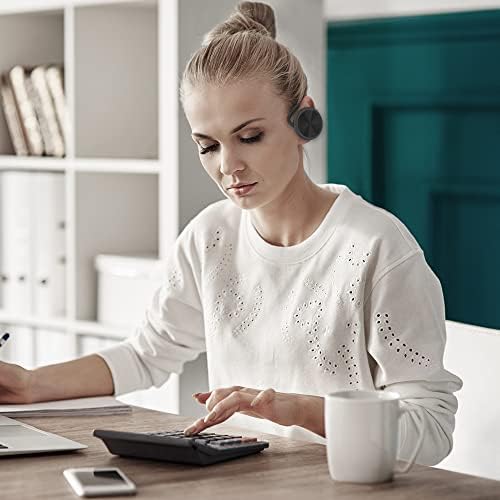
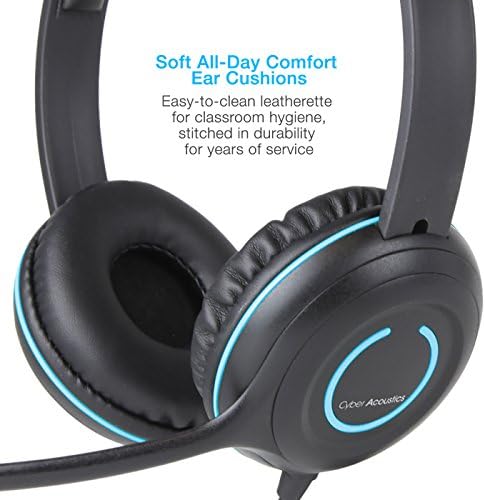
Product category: headphones
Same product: no